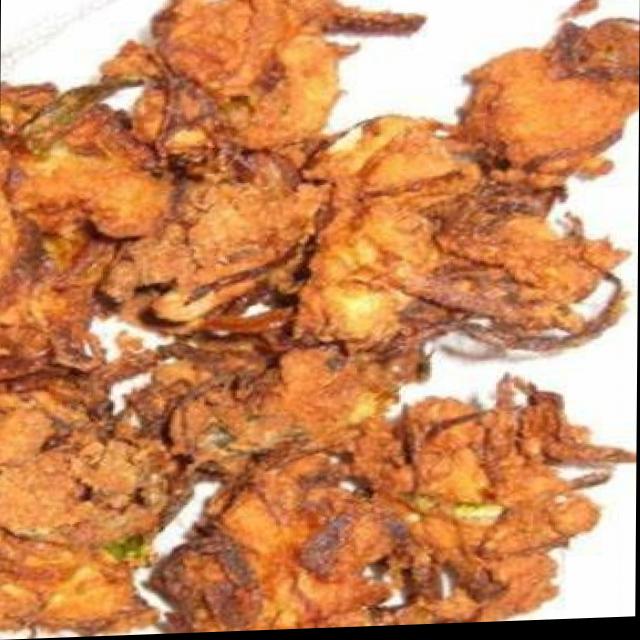
Dish: pakode